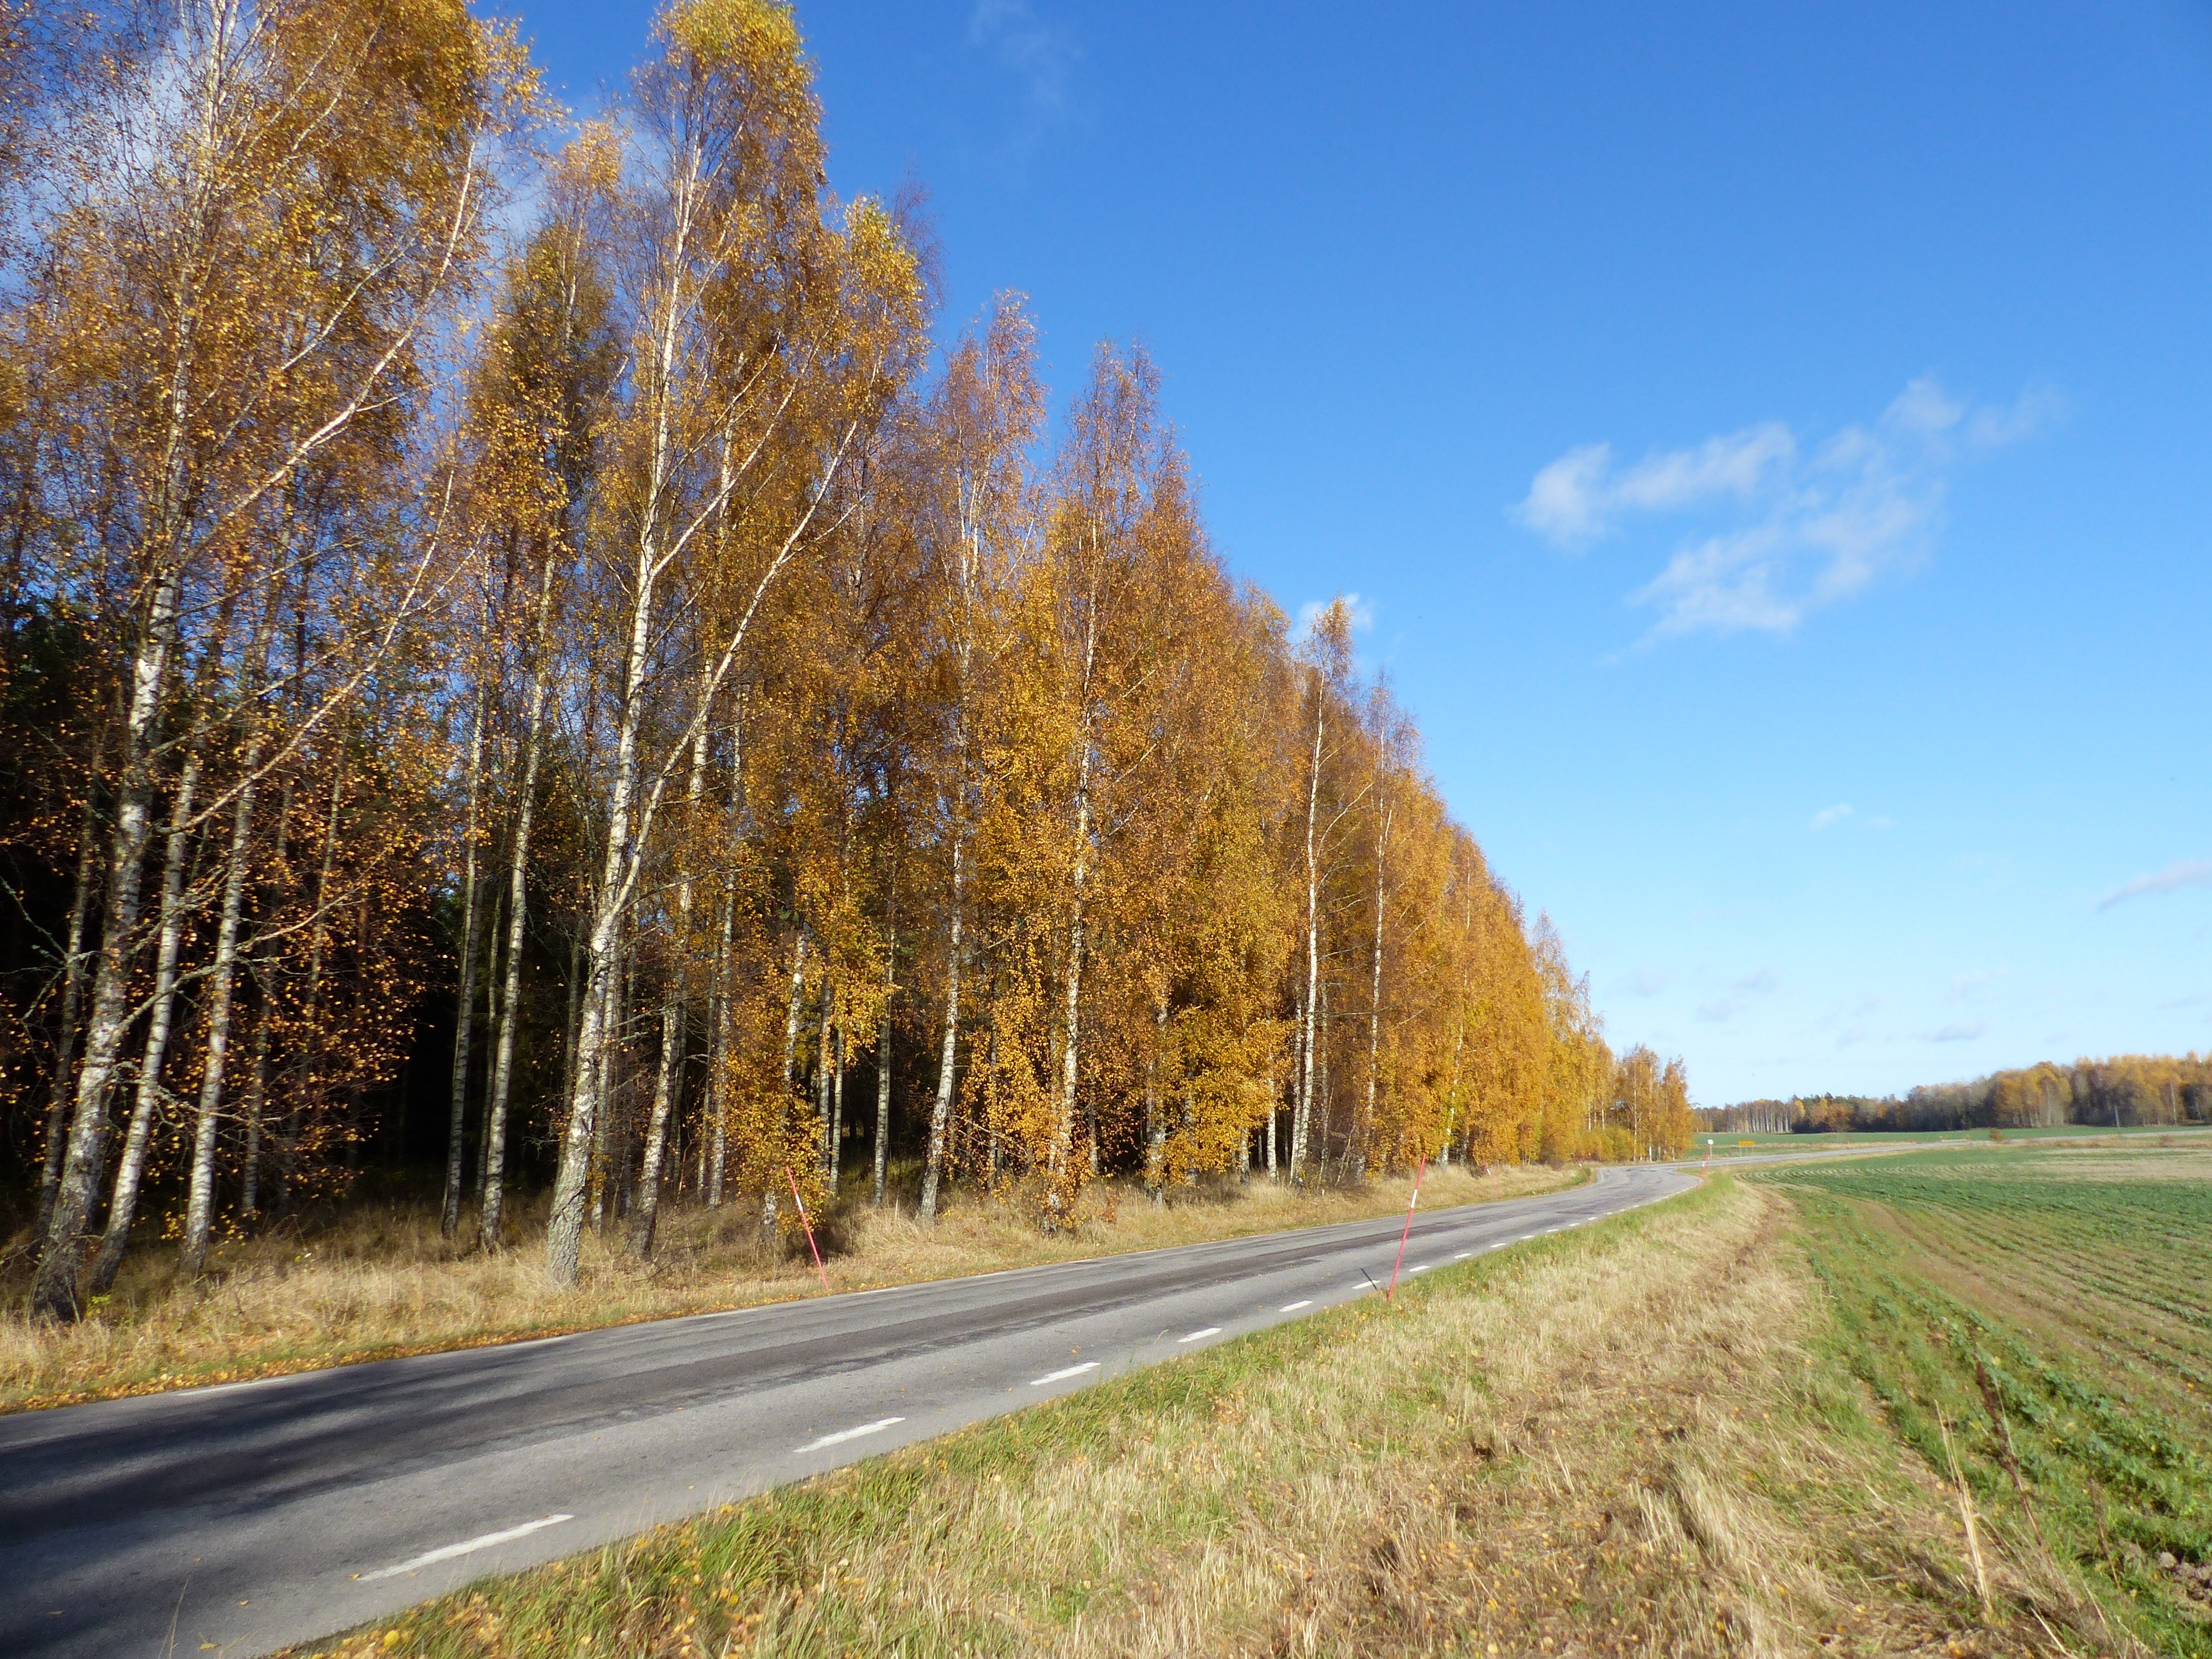
landscape, tree, nature, forest, grass, cloud, plant, sky, road, field, meadow, prairie, morning, leaf, highway, dirt road, autumn, season, colors, infrastructure, ecosystem, rural area, grass family, woody plant